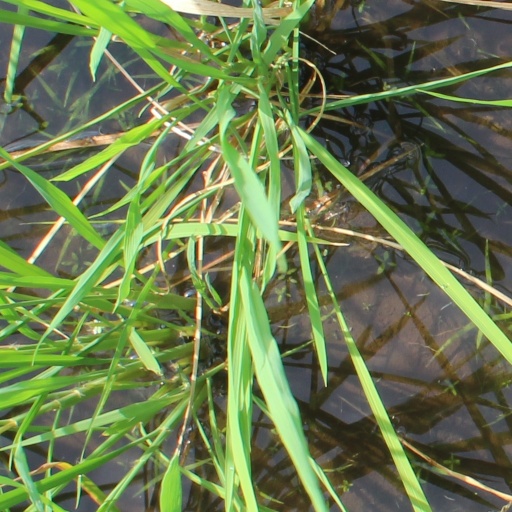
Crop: rice